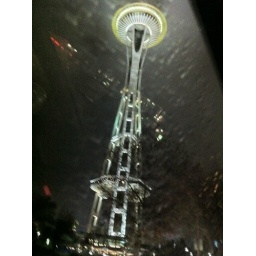
Unphotoshopped iPhone HDR image shot through the window of my rental car in a drizzle